Investment wine

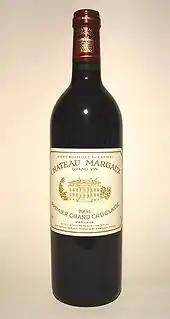
Château Margaux, a First Growth from the Bordeaux region of France, is highly collectible.

Wine investment is usually conducted through one of two main methods. The first involves purchasing and reselling individual bottles or cases of particular wines (wine for investment tends to be sold in sets of 3, 6, 9, 12, or 13). The other option is purchasing shares in an investment wine fund that pools the investors' capital. In the former instance (directly buying specific cases of wine), it is recommended that inexperienced investors work with a broker, merchant, or a consultant, to minimize risk. Many authorities also publish independent guides for the investor to help navigate this investment class. Indeed, complex models and formulae have been applied to tracking investment wine's historical returns.